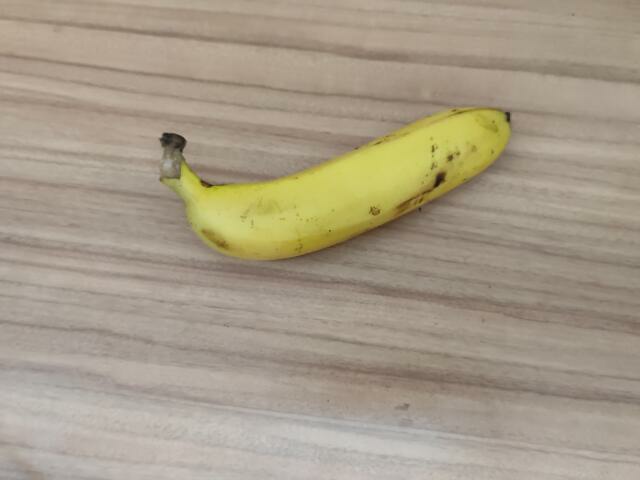
Label: Ripe_Banana